Hydrosalpinx

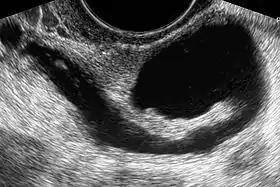
Left hydrosalpinx on gynecologic ultrasonography

A hydrosalpinx is a condition that occurs when a fallopian tube is blocked and fills with serous or clear fluid near the ovary (distal to the uterus). The blocked tube may become substantially distended giving the tube a characteristic sausage-like or retort-like shape. The condition is often bilateral and the affected tubes may reach several centimeters in diameter. The blocked tubes cause infertility. A fallopian tube filled with blood is a hematosalpinx, and with pus a pyosalpinx.